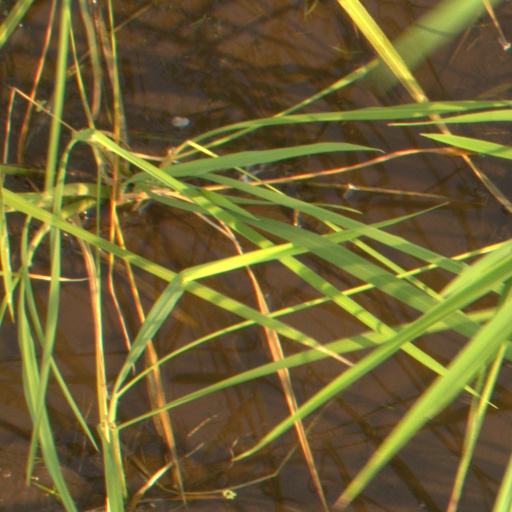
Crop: rice